Pacífico Power Plant, Madrid

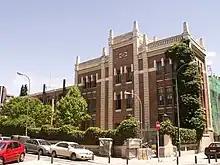
Exterior of the "Nave de motores de Pacífico"

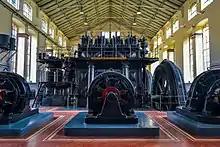
Diesel generators in the "Motores de Pacifico" building

The old Pacífico Power Plant is a former power station belonging to the Madrid Metro. On 11 April 2013 the Directorate General of Historical Heritage of the Community of Madrid declared it a "Bien de Interés Cultural". It is known by the name of its most important components, three massive diesel ship engines, and the Pacífico Metro station nearby.